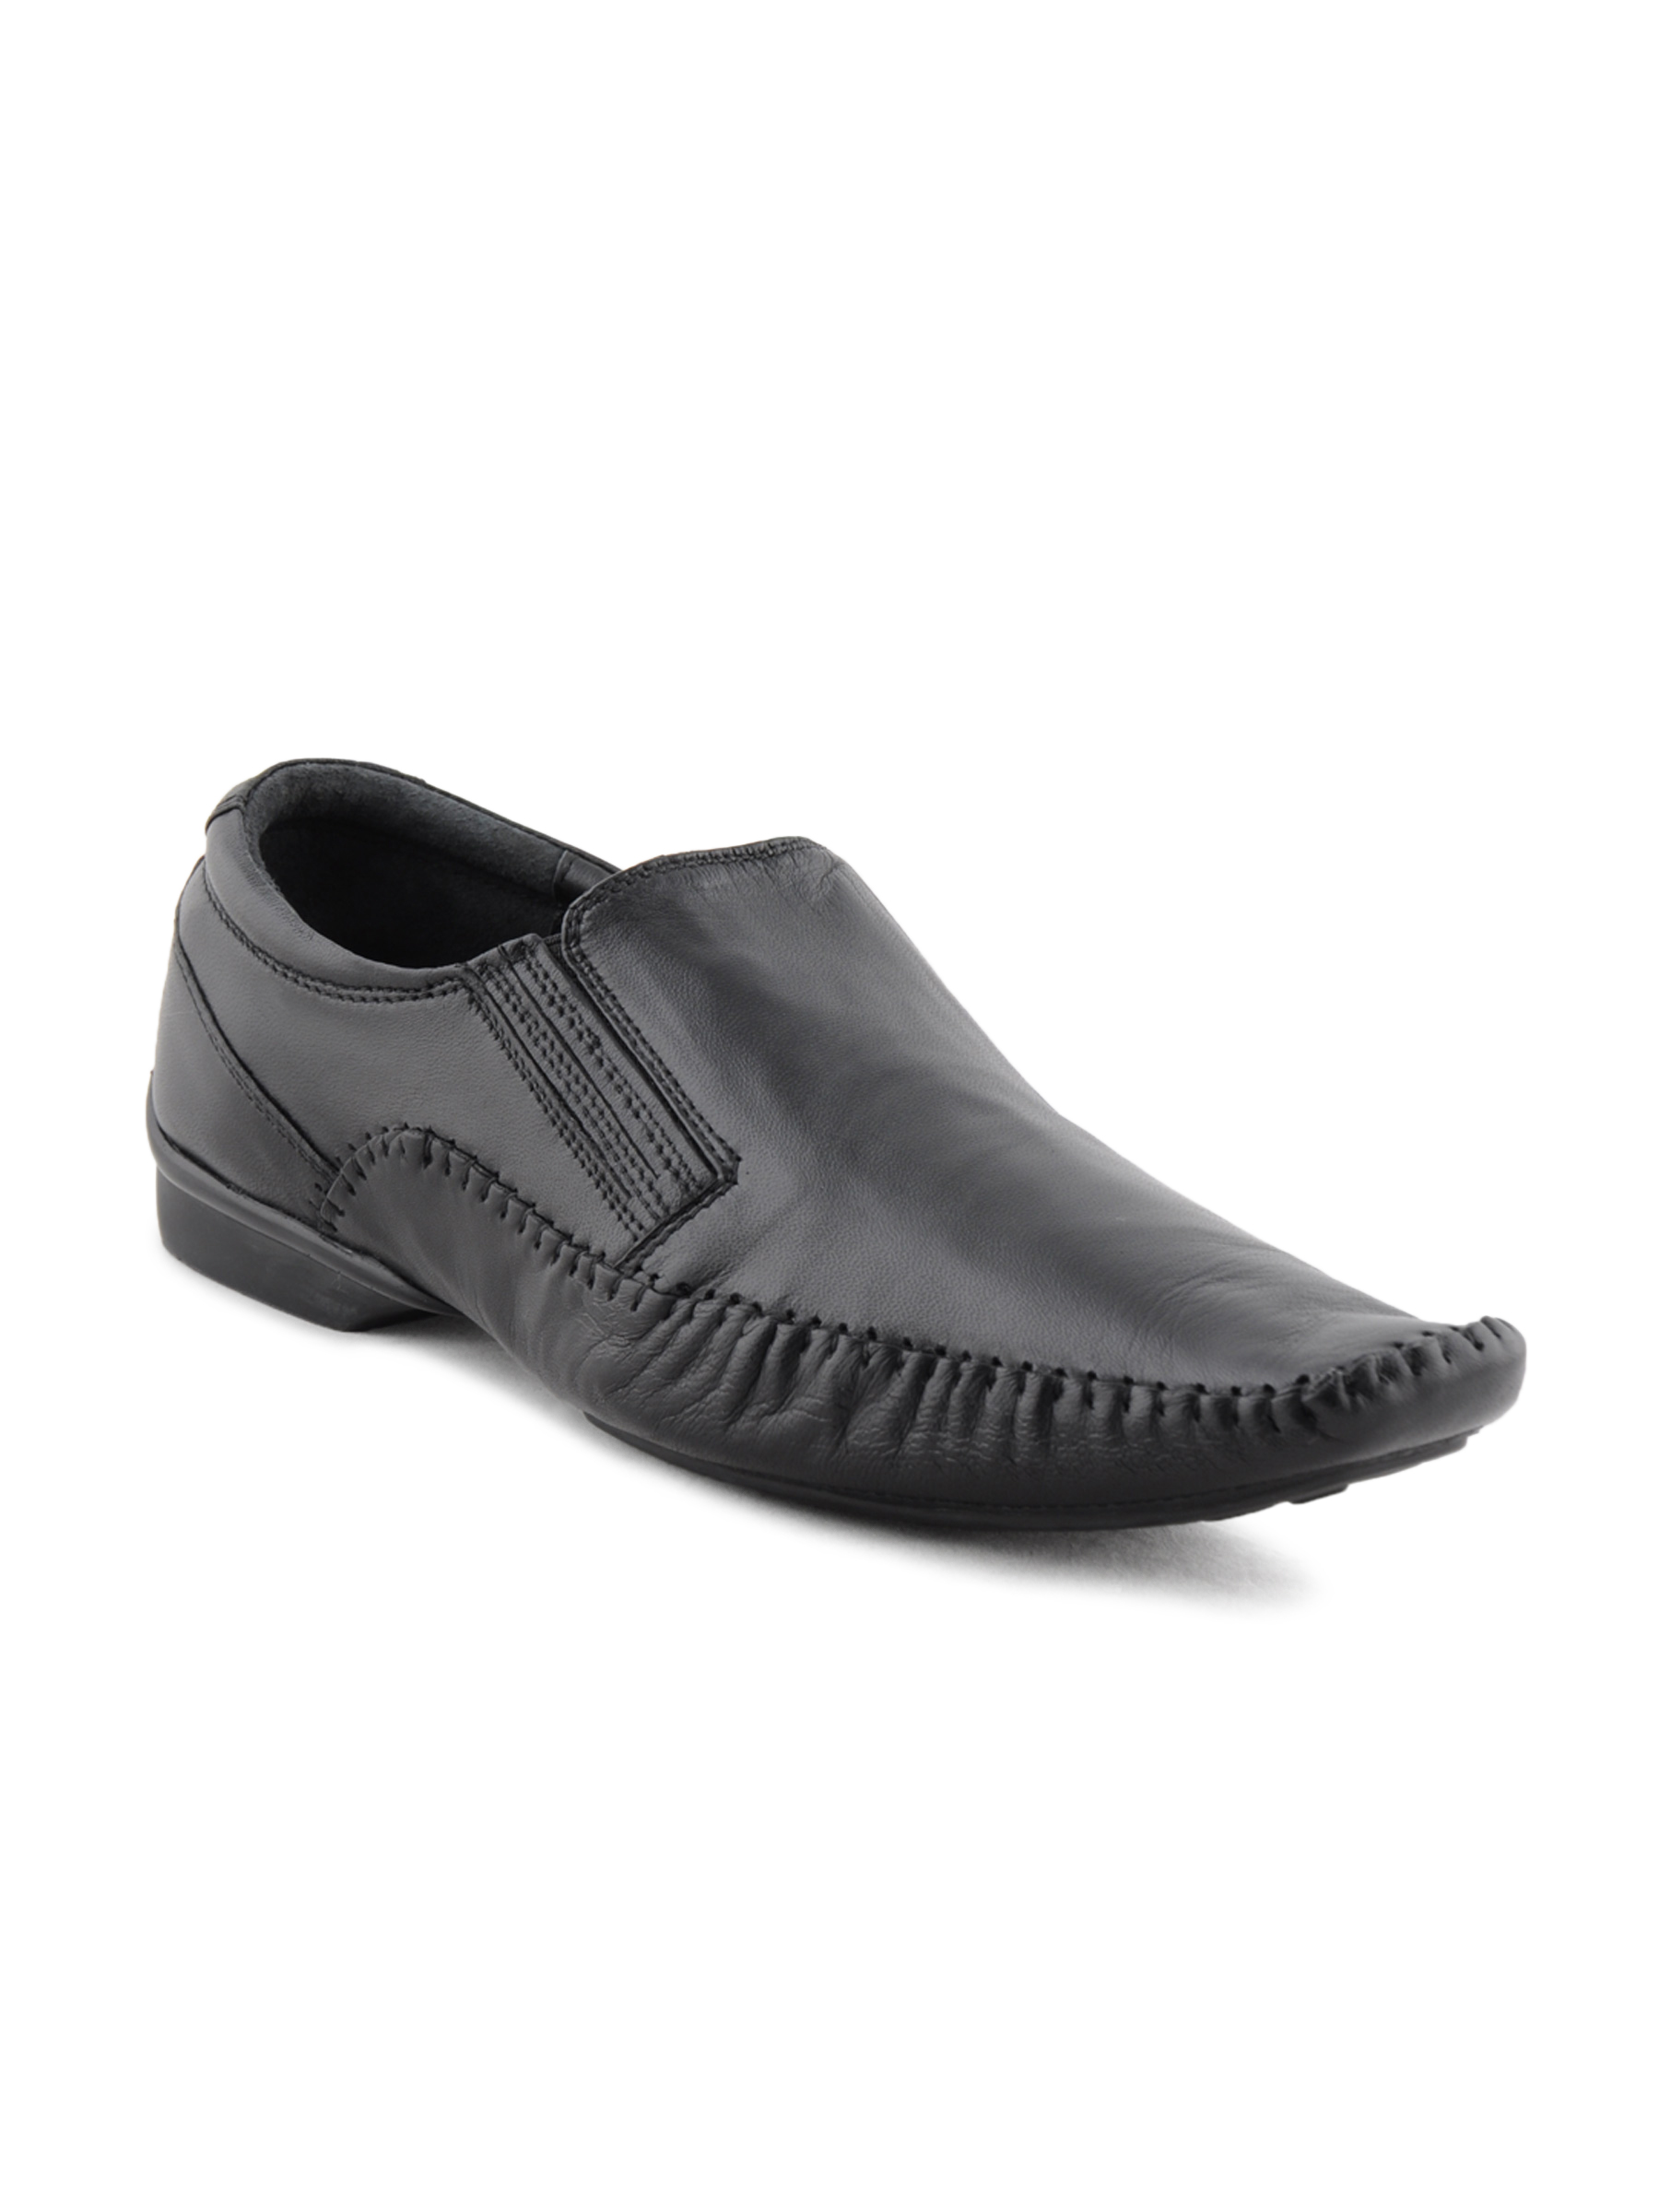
Franco Leone Men Formal Black Formal Shoes
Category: Footwear / Shoes / Formal Shoes
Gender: Men
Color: Black
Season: Summer 2012
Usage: Formal